Gulf of California Rift Zone

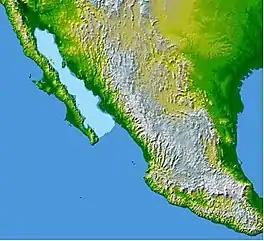

The Gulf of California Rift Zone (GCRZ) is the northernmost extension of the East Pacific Rise which extends some from the mouth of the Gulf of California to the southern terminus of the San Andreas Fault at the Salton Sink.